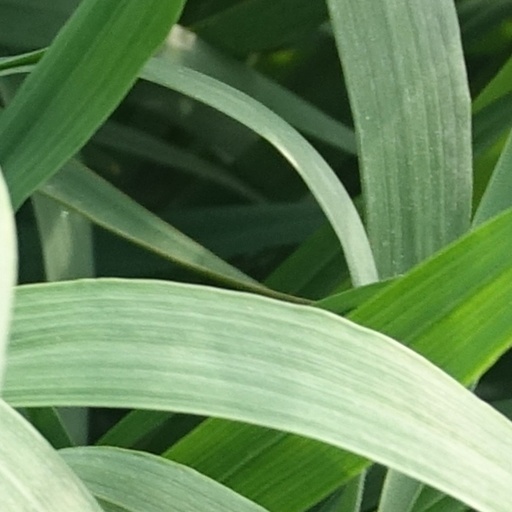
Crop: wheat